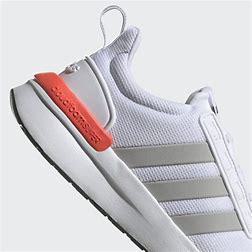
Brand: Adidas
Model: Racer TR21